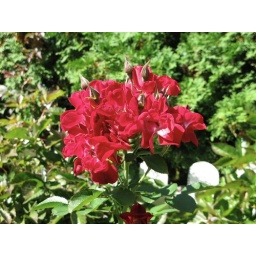
A red flower on its last legs before the first autumn frost on Lake Place in Minneapolis.